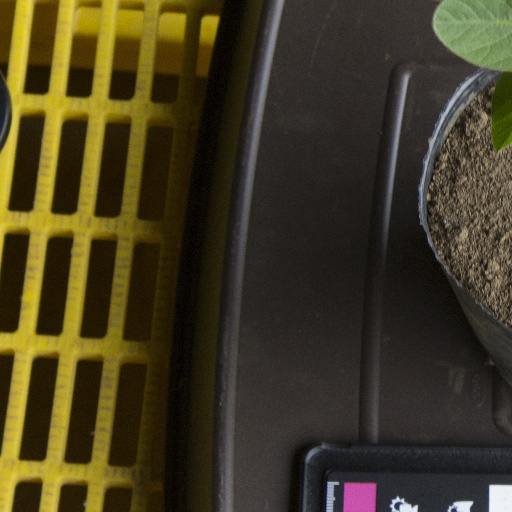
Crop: soybean